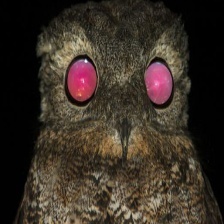
Species: GREAT POTOO
Scientific name: NYCTIBIUS GRANDIS